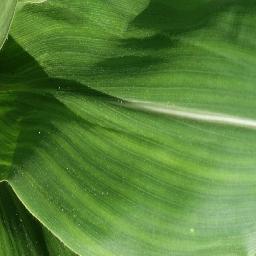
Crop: corn
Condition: (maize)_healthy